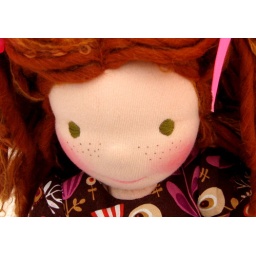
Ginger, for sale in my etsy shop, Tumbleberrytoys. She has ginger-y brown hair (no, really!), green eyes, and freckles.